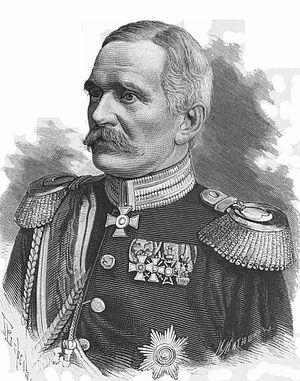
Hans Lothar von Schweinitz est un militaire et un diplomate allemand.